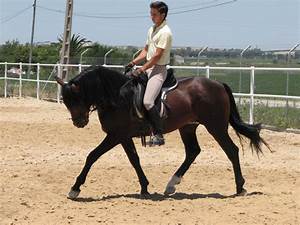
Label: cavallo